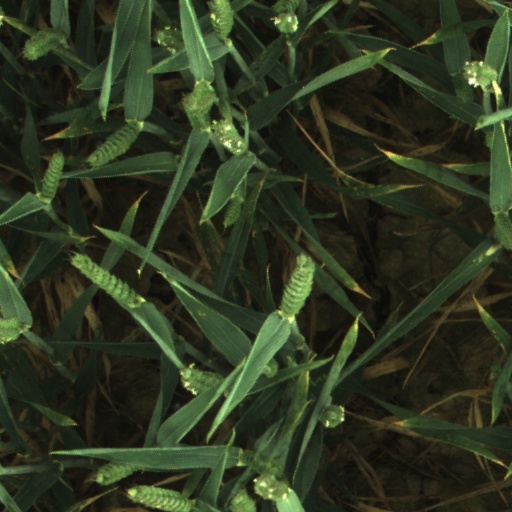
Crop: wheat